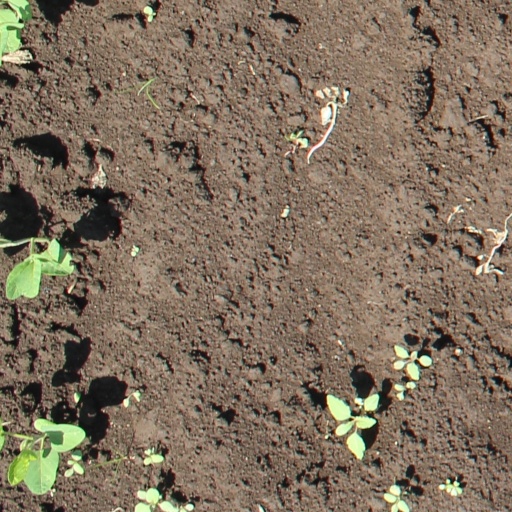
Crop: soybean